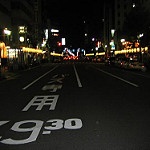
Label: street